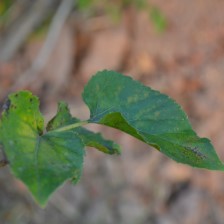
Variety: Kamphaengsaeng42